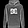
Label: Pullover